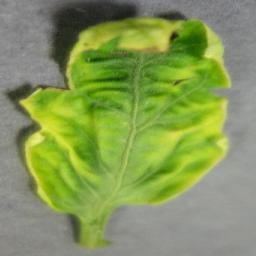
Label: Tomato___Tomato_Yellow_Leaf_Curl_Virus